Syrphidae of New York State

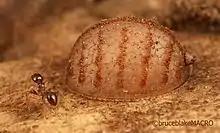
Microdon larvae

"Copestylum" due to the larval habit of living in Bromeliads only one species is found in New York.